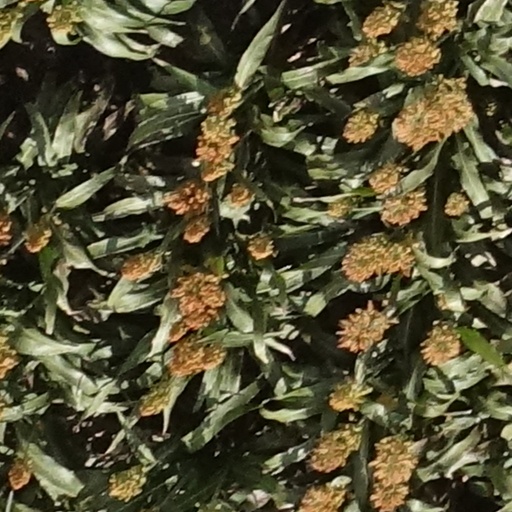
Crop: sorghum